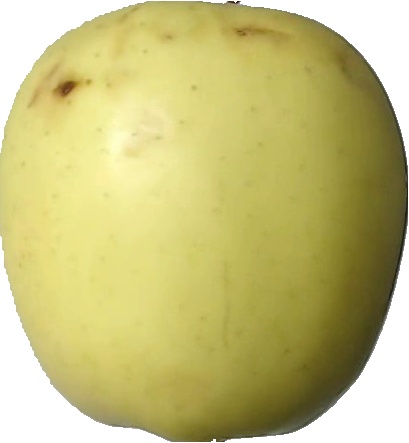
Label: apple_golden_2